Jack Kirby

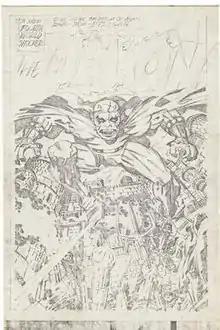
Jack Kirby's detailed pencils for the splash page to "The Demon" #1 DC Comics (September 1972)

Unlike many of his contemporaries, Kirby did not use preliminary sketches, rough work or layouts. He would instead start with the blank board and draw the story onto the page from top to bottom, start to finish. Many artists, including Carmine Infantino, Gil Kane and Jim Steranko have remarked on the unusual nature of his method. Kirby would rarely erase while working; the art, and therefore the story, would flow from him almost fully formed. Kirby's pencils had a reputation for being detailed, to the point that they were difficult to ink. Will Eisner remembers even in the early years that Kirby's pencils were "tight". Working for Eisner, Kirby initially inked with a pen, not confident enough in his ability to use the Japanese brushes Lou Fine and Eisner preferred. By the time Kirby worked with Joe Simon, Kirby had taught himself to use a brush, and would on occasion ink over inked work where he felt it was needed.